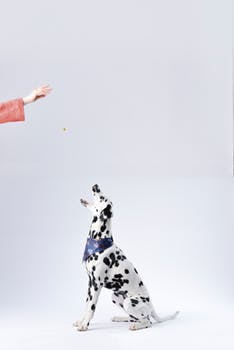
Label: No Watermark